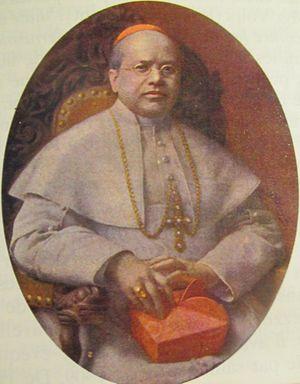
Cardinal T. P. Boggiani, de l'ordre des dominicains (1863-1942)
Tommaso Pio Boggiani, est un cardinal italien de l'Église catholique du début du XXᵉ siècle, créé par le pape Benoît XV. Il est membre de l'ordre des dominicains. Il est surtout connu pour s'être opposé à la crise moderniste dans l'Église.